Young House (Nicholasville, Kentucky)

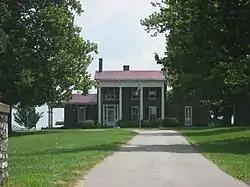
Front of the house

The Young House is an historic estate in Jessamine County, Kentucky, United States, between Nicholasville and Wilmore off of Kentucky Route 29 on Lexington Road. Popular legend has it that the house was the birthplace of Bennett H. Young, an American Civil War soldier, lawyer, and architect.